Moderata Fonte

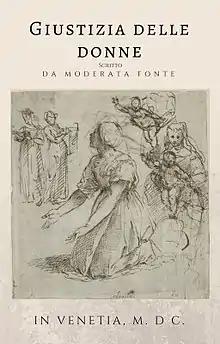

A group of women are talking in a venetian garden when Pasquale arrives and breaks the relaxed atmosphere by referring the last argument she has had with her husband. It leads to an inspiring conversation about "masculine behaviour" in which they complain about the unfair situations they have to face every day; they imagine twelve punishments (one per month) in order to raise awareness among men. That way, they'd have to suffer from public humiliation, they'd have to be self-sacrificing parents and be isolated from their friends and family. The most remarkable punishment is the one dedicated to silence: only women have a voice, a voice which finally lets them speak and organize society.